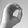
ASL letter: O